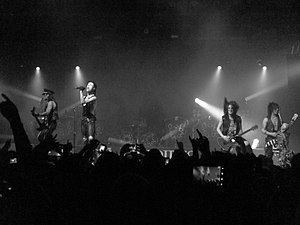
Black Veil Brides
Black Veil Brides 2013
"Black Veil Brides er et amerikansk rockband, der blev dannet i 2006 i Cincinnati, Ohio, USA. Bandet består lige nu af Andy Biersack, Lonnie Eagleton, Christian ""CC"" Coma, Jeremy ""Jinxx"" Ferguson og Jake Pitts. Bandet er mest kendt for deres brug af kraftig, sort ansigts make-up, kropsmaling og langt hår, som alt sammen er inspireret af 80'ernes glam metal. Specielt Kiss og Mötley Crüe's.